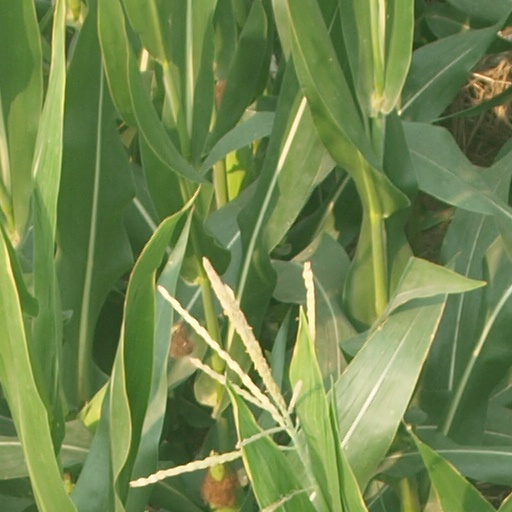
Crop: maize; corn